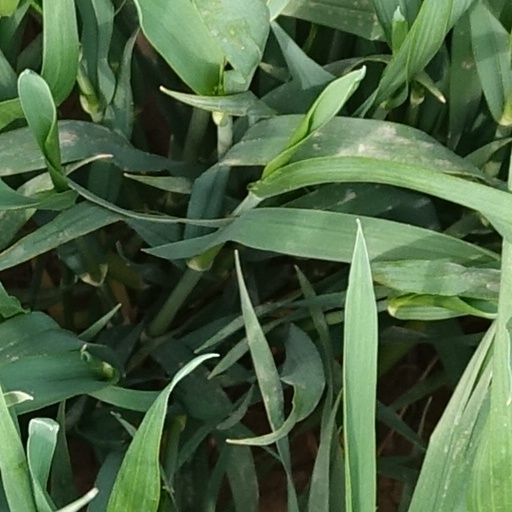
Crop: wheat